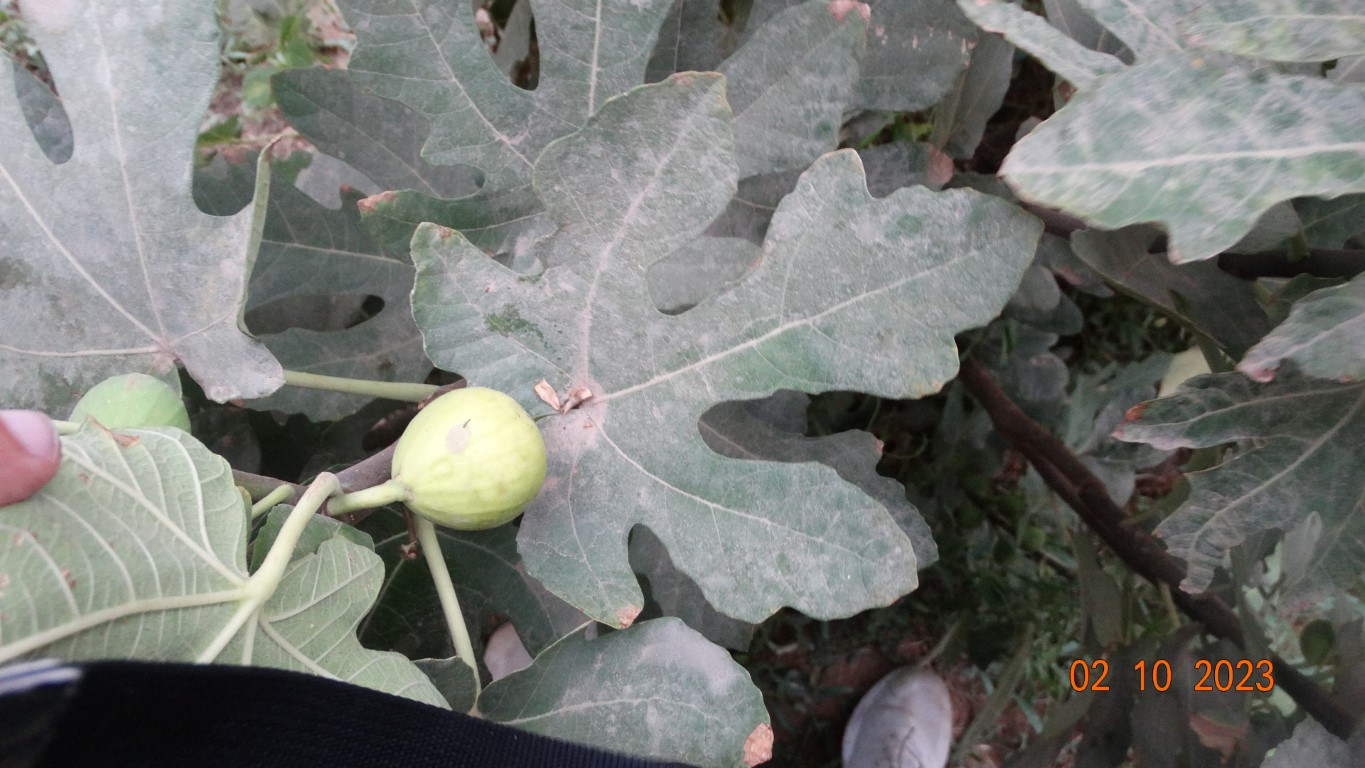
Label: healthy